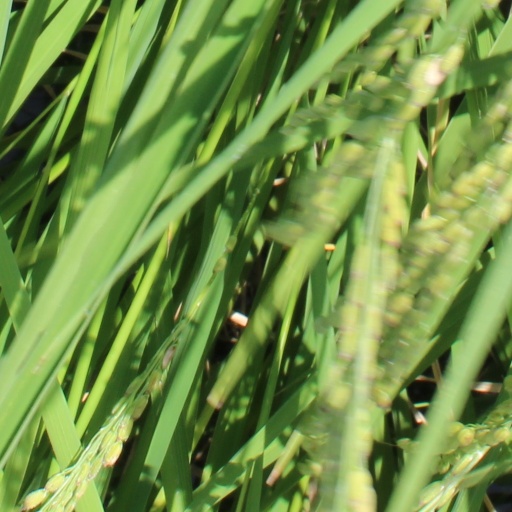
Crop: rice